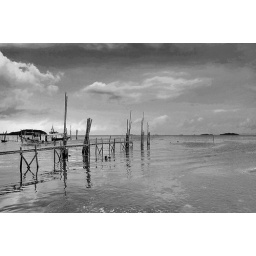
mersing jetty in black and white